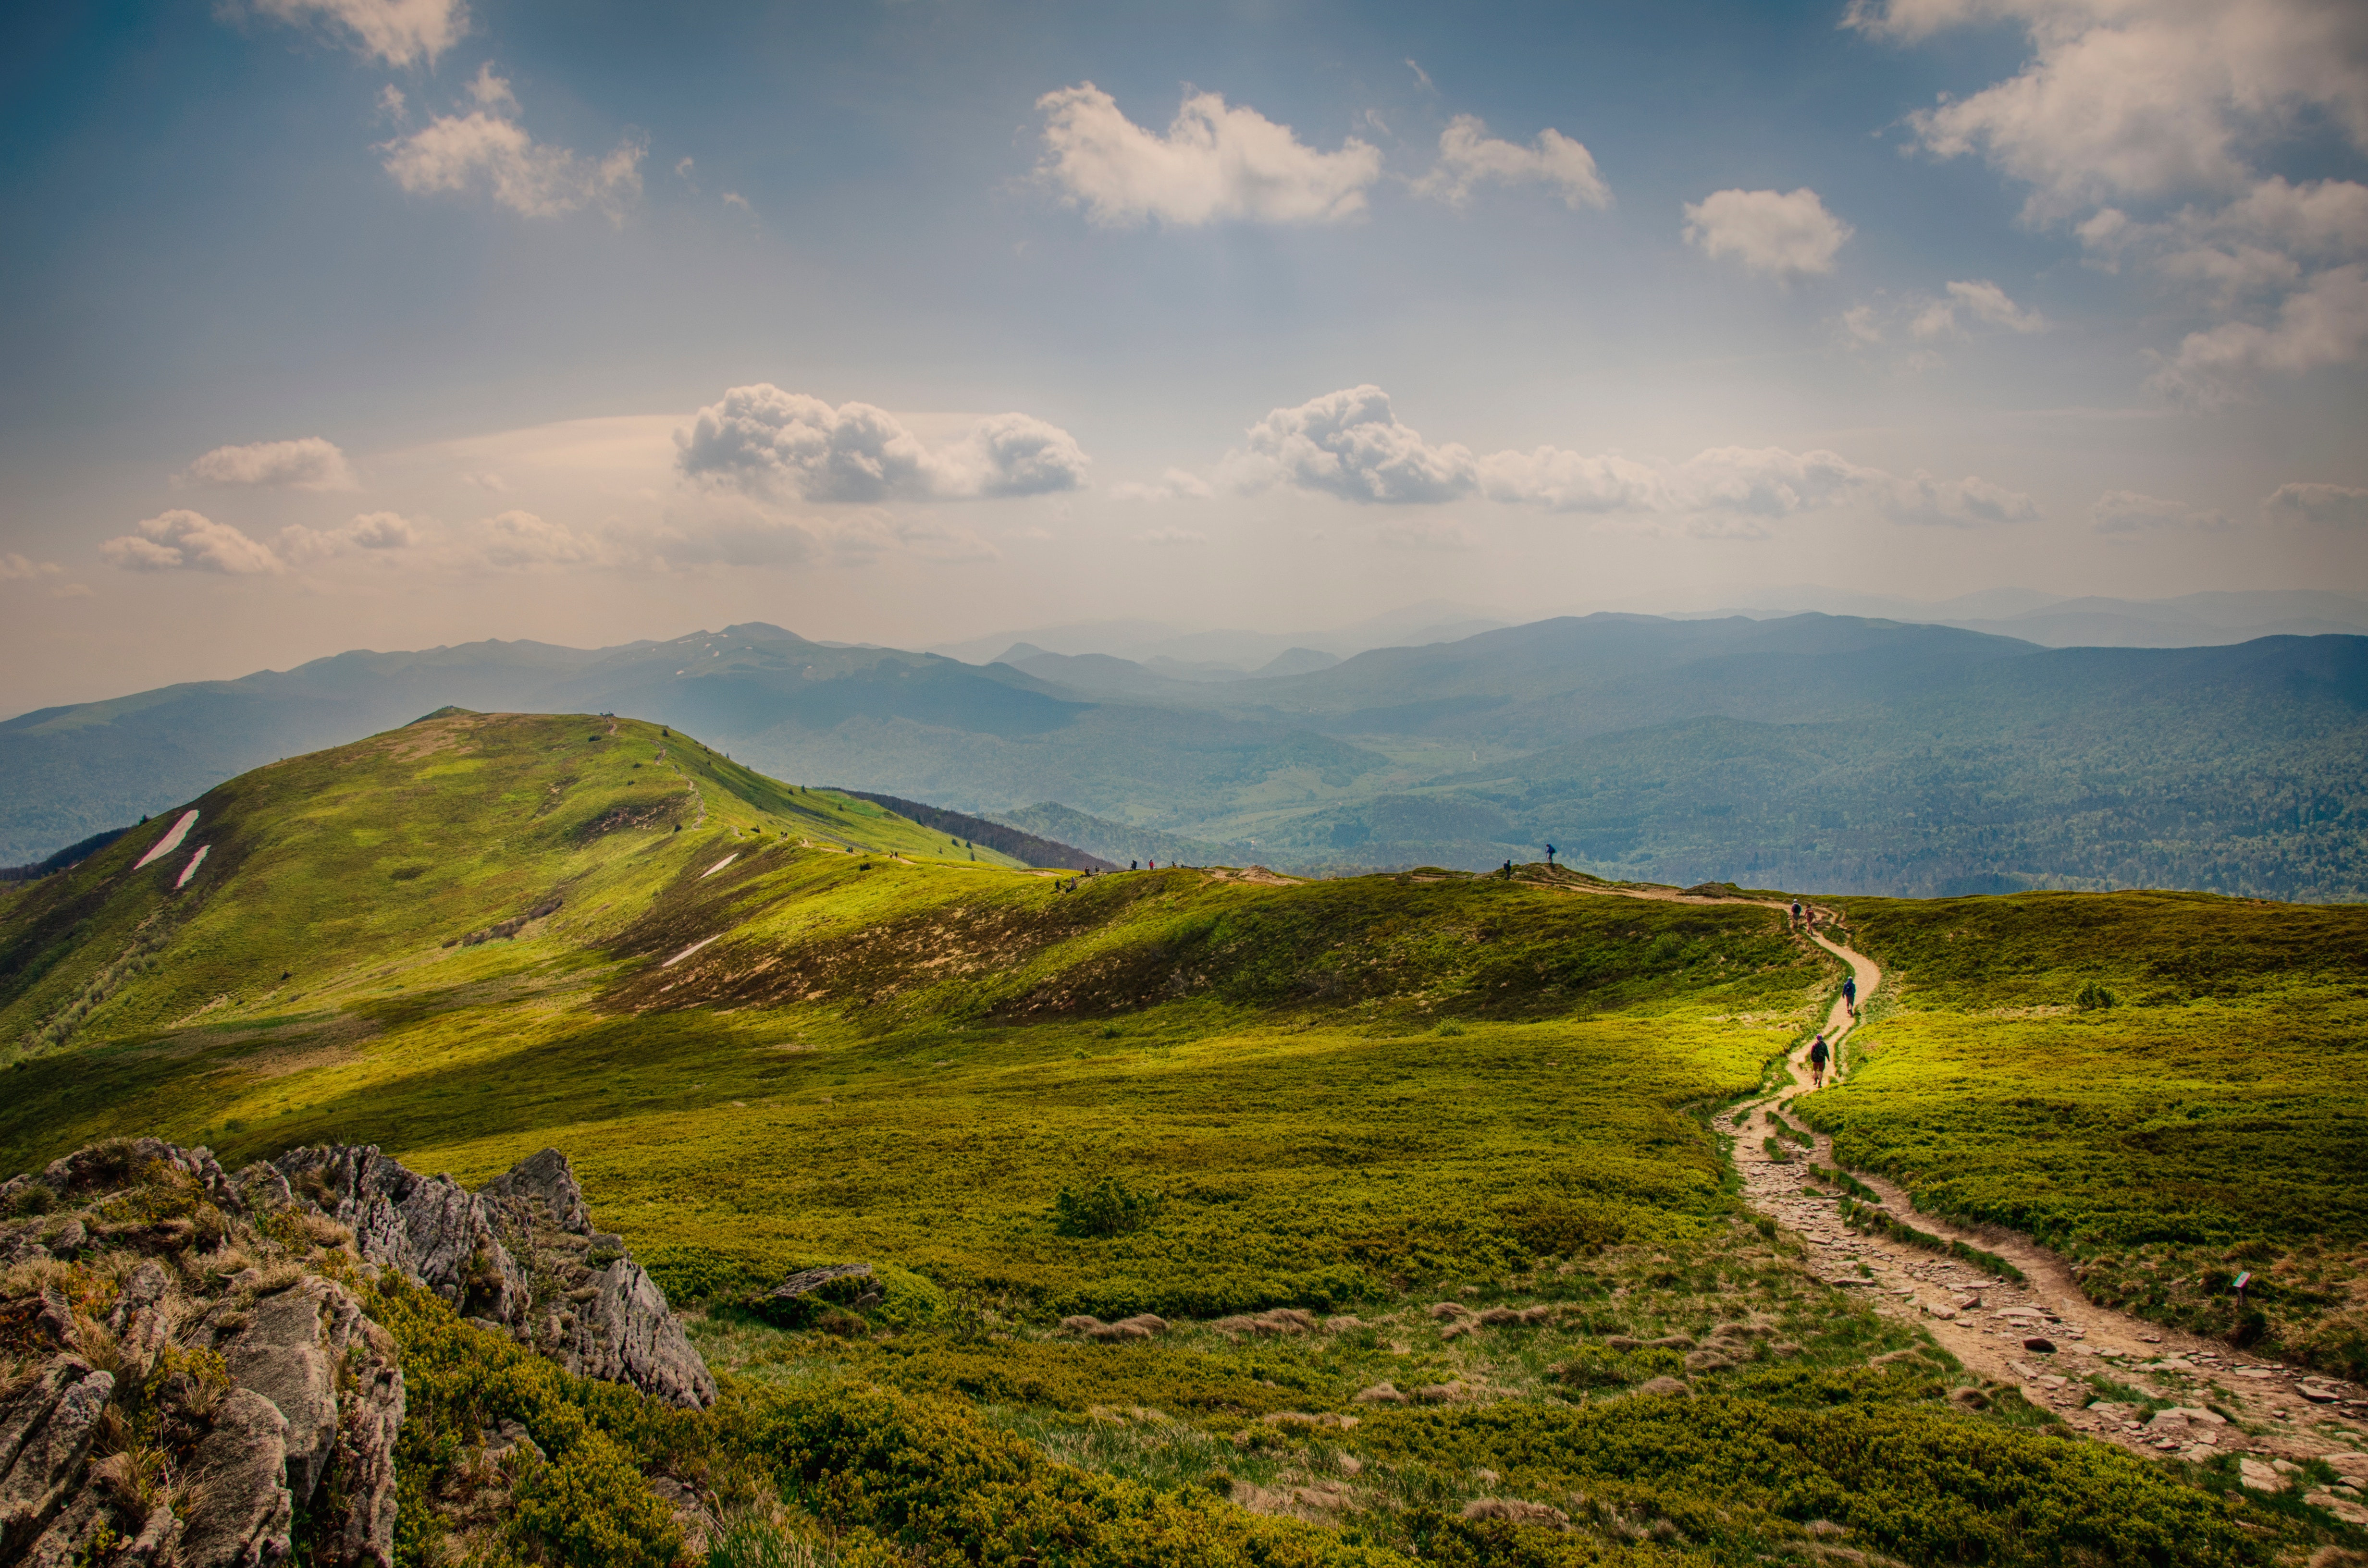
highland, sky, mountainous landforms, grassland, nature, cloud, hill, mountain, wilderness, ridge, grass, mount scenery, fell, horizon, morning, atmosphere, field, landscape, tree, rural area, hill station, sunlight, meteorological phenomenon, plain, pasture, terrain, meadow, plateau, ecoregion, national park, mountain range, tundra, escarpment, lake district, steppe, prairie